Zinc deficiency

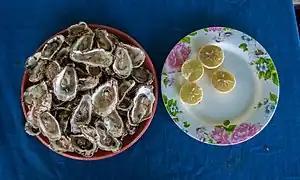
Oysters contain a high amount of zinc.

Zinc deficiency can be caused by a diet high in phytate-containing whole grains, foods grown in zinc-deficient soil, or processed foods containing little or no zinc. Conservative estimates suggest that 25% of the world's population is at risk of zinc deficiency.